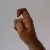
The image shows a hand gesture representing the letter 'X' in Indian Sign Language.